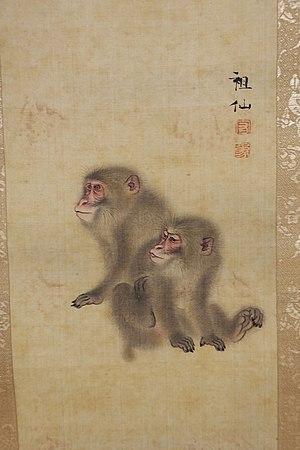
L’école de Kyoto est constituée d'un ensemble de styles et d'écoles de peinture japonaise de la fin de l'époque d'Edo. Bien qu'il existe de nombreuses et importantes similitudes entre les styles à l'intérieur de l'école, ces styles présentent des différences clés qui les séparent. Beaucoup sont en fait des réactions les unes par rapport aux autres, un artiste ou un groupe d'artistes cherchant à s'exprimer différemment de celui qui l'entoure.